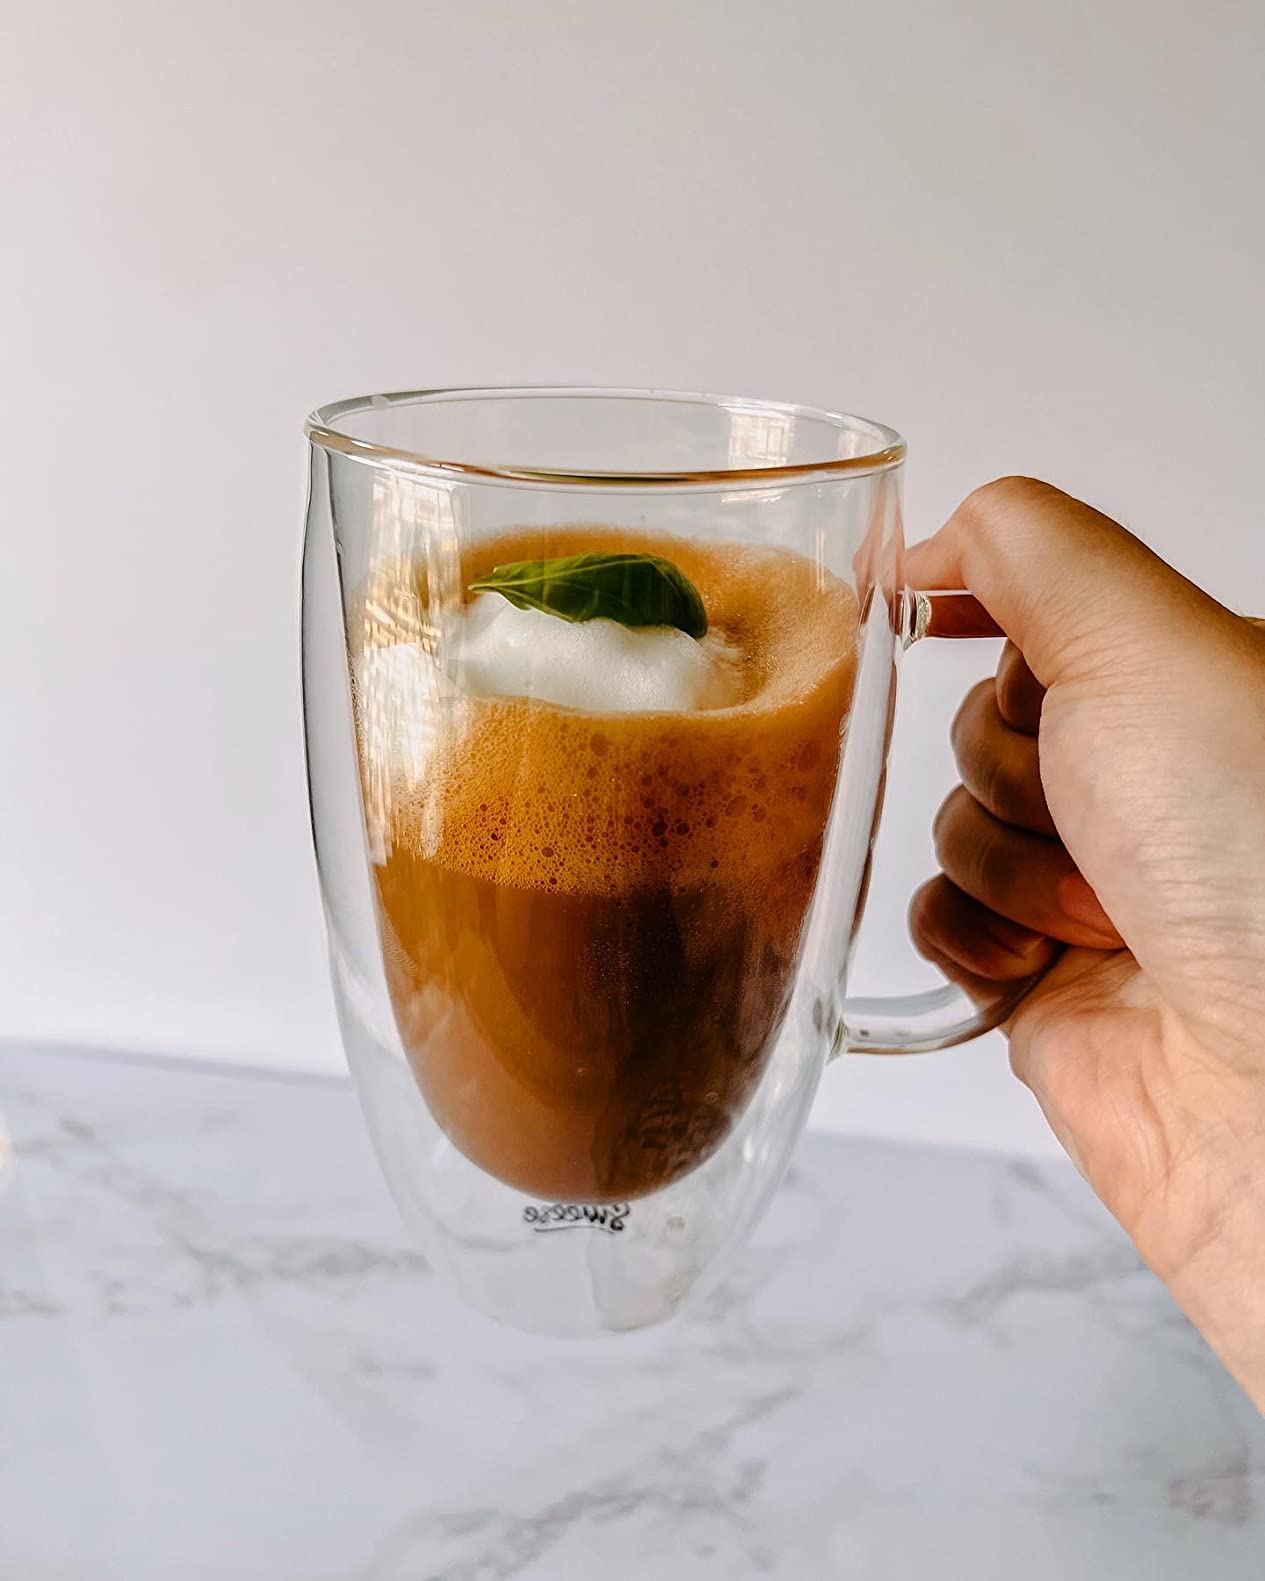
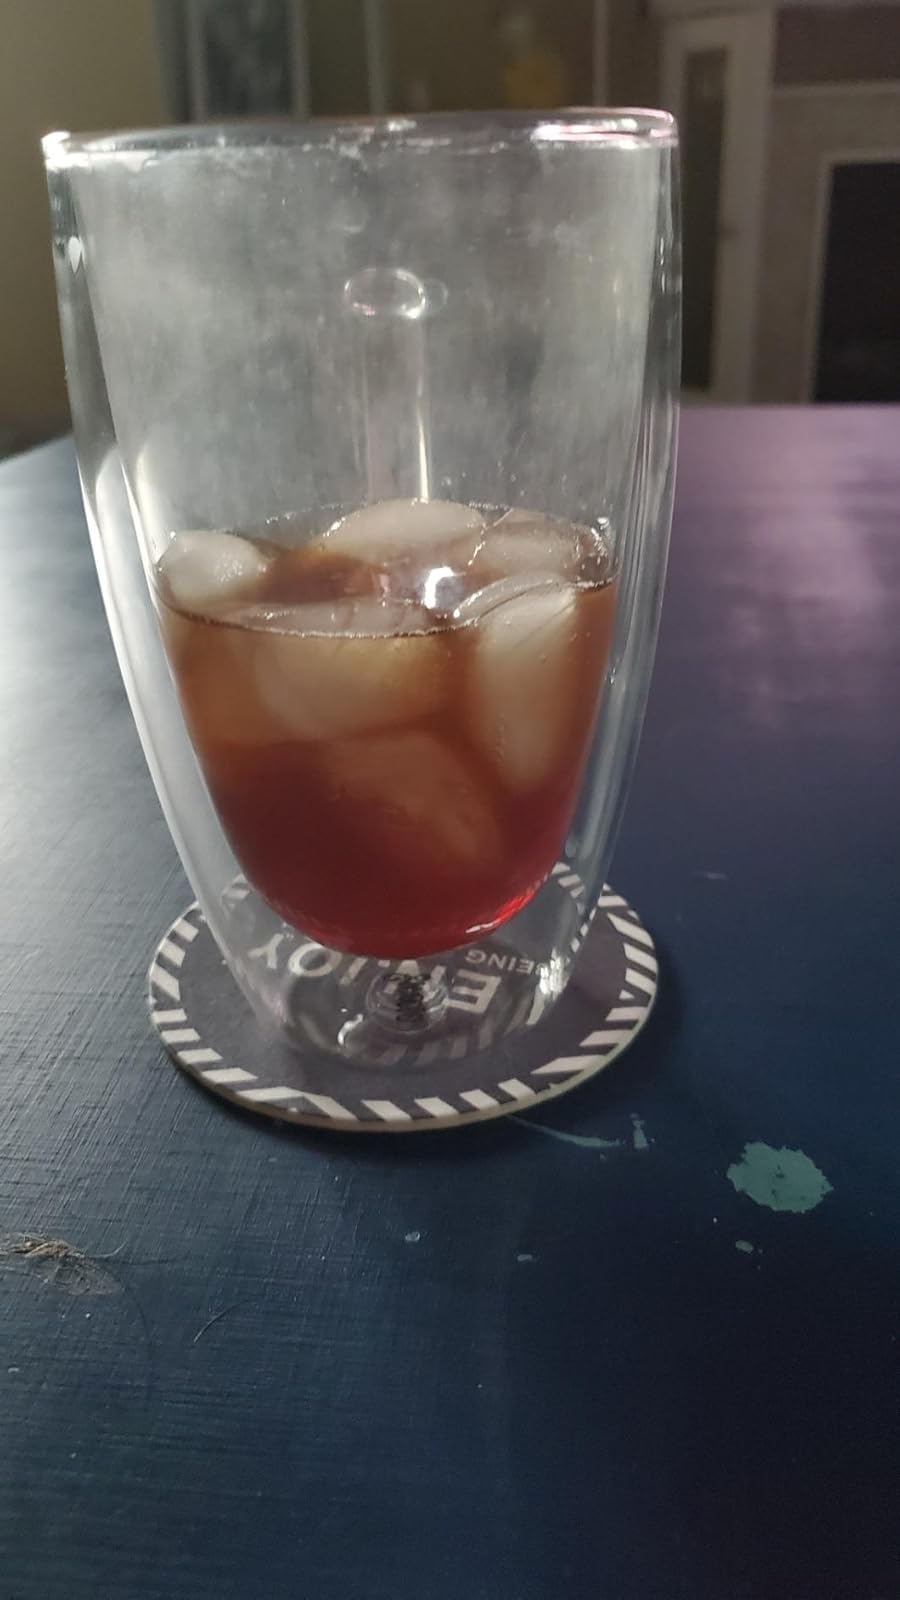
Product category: items_mug
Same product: yes